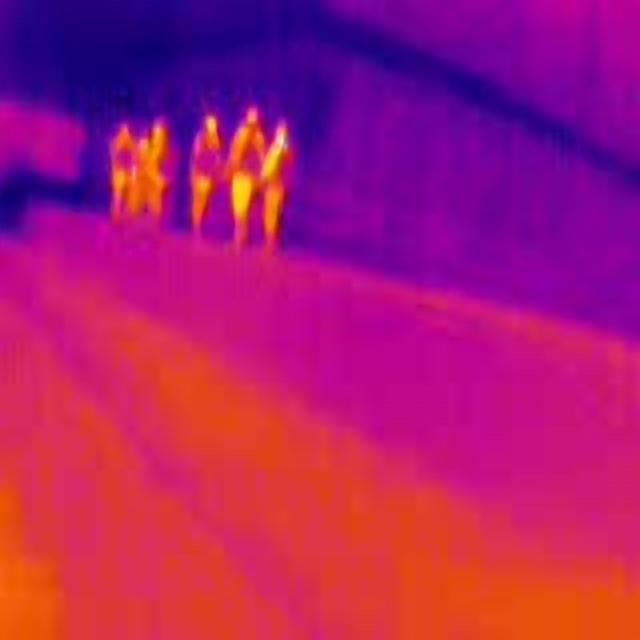
Detected objects:
label: person
label: person
label: person
label: person
label: person
label: person